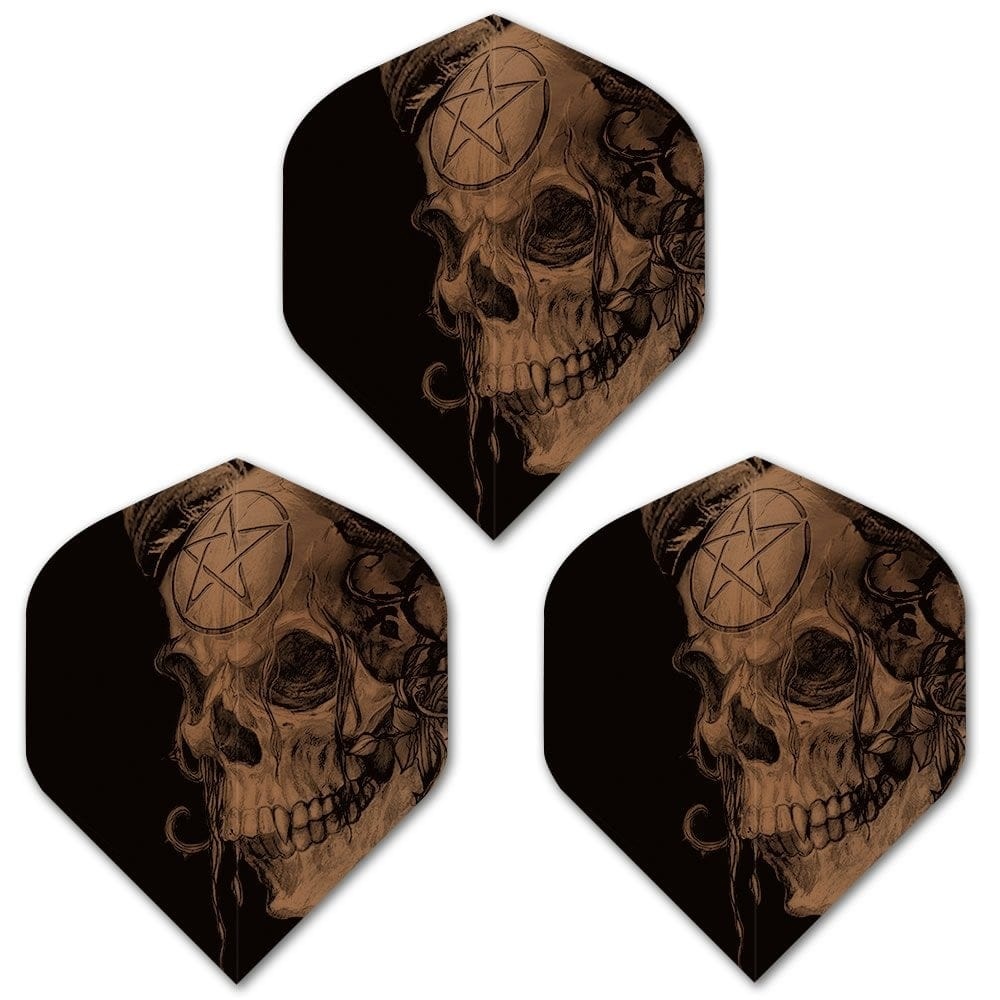
Alchemy Dart Flights - No2 - Std - Copper - Samain Skull
Designa Alchemy Dart Flight Collection - Extra Strong 100 Micron Dart Flights. Each pack contains 3 flights. Alchemy Dart Flights - No2 - Std - Copper - Samain Skull
Brand: Designa
Category: Sporting Goods > Indoor Games > Throwing Darts > Dart Parts > Dart Flights